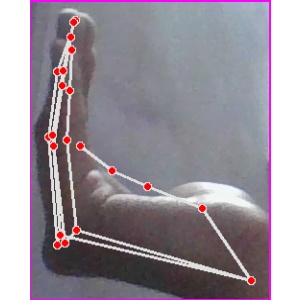
अक्षर: स